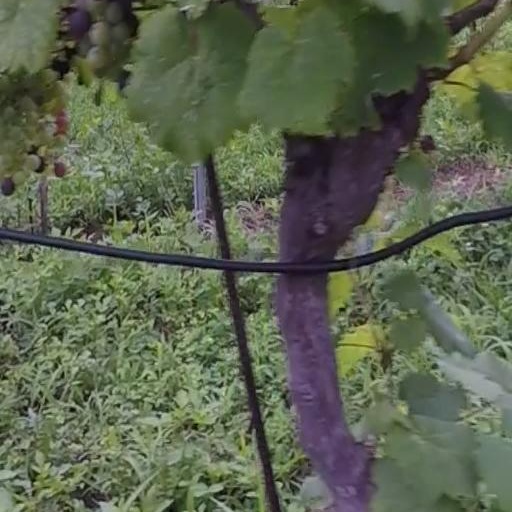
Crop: grape